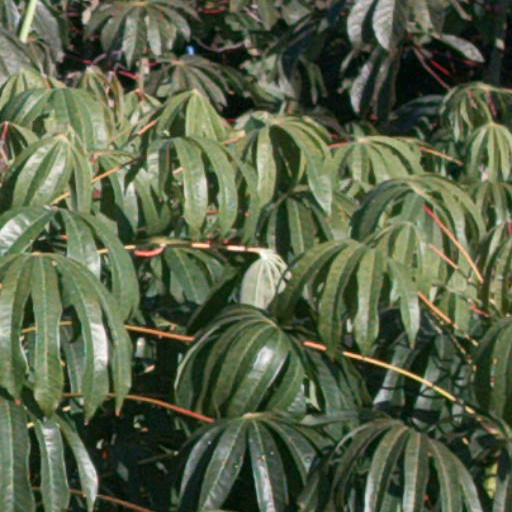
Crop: cassava